Gazzarri's

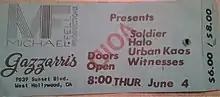
late 80's ticket for Gazzari's show featuring the bands...Soldier, Halo, Urban Kaos, Witnesses

The 90-yard stretch of sidewalk on Sunset Boulevard that runs from the front steps of Gazzarri's (now 1 Oak, 9039 West Sunset Blvd.) to the parking lot between the Rainbow Bar and Grill (9015 West Sunset Blvd.) and the Roxy Theatre (9009 West Sunset Blvd.) was the national center of the 1980s glam metal movement that spawned dozens of MTV bands and radio hits. Aspiring bands and musicians from around the world, coming to Los Angeles to make it big, eventually found themselves on this street passing out their flyers, watching the competition in the clubs or enjoying the scene packed with thousands of other musicians, famous rock stars, porn stars, groupies and Los Angeles teenagers.